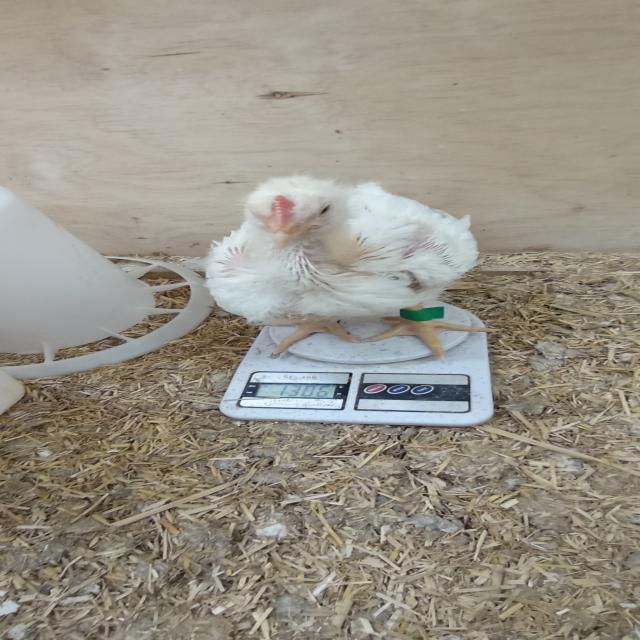
Weight: 1306 g